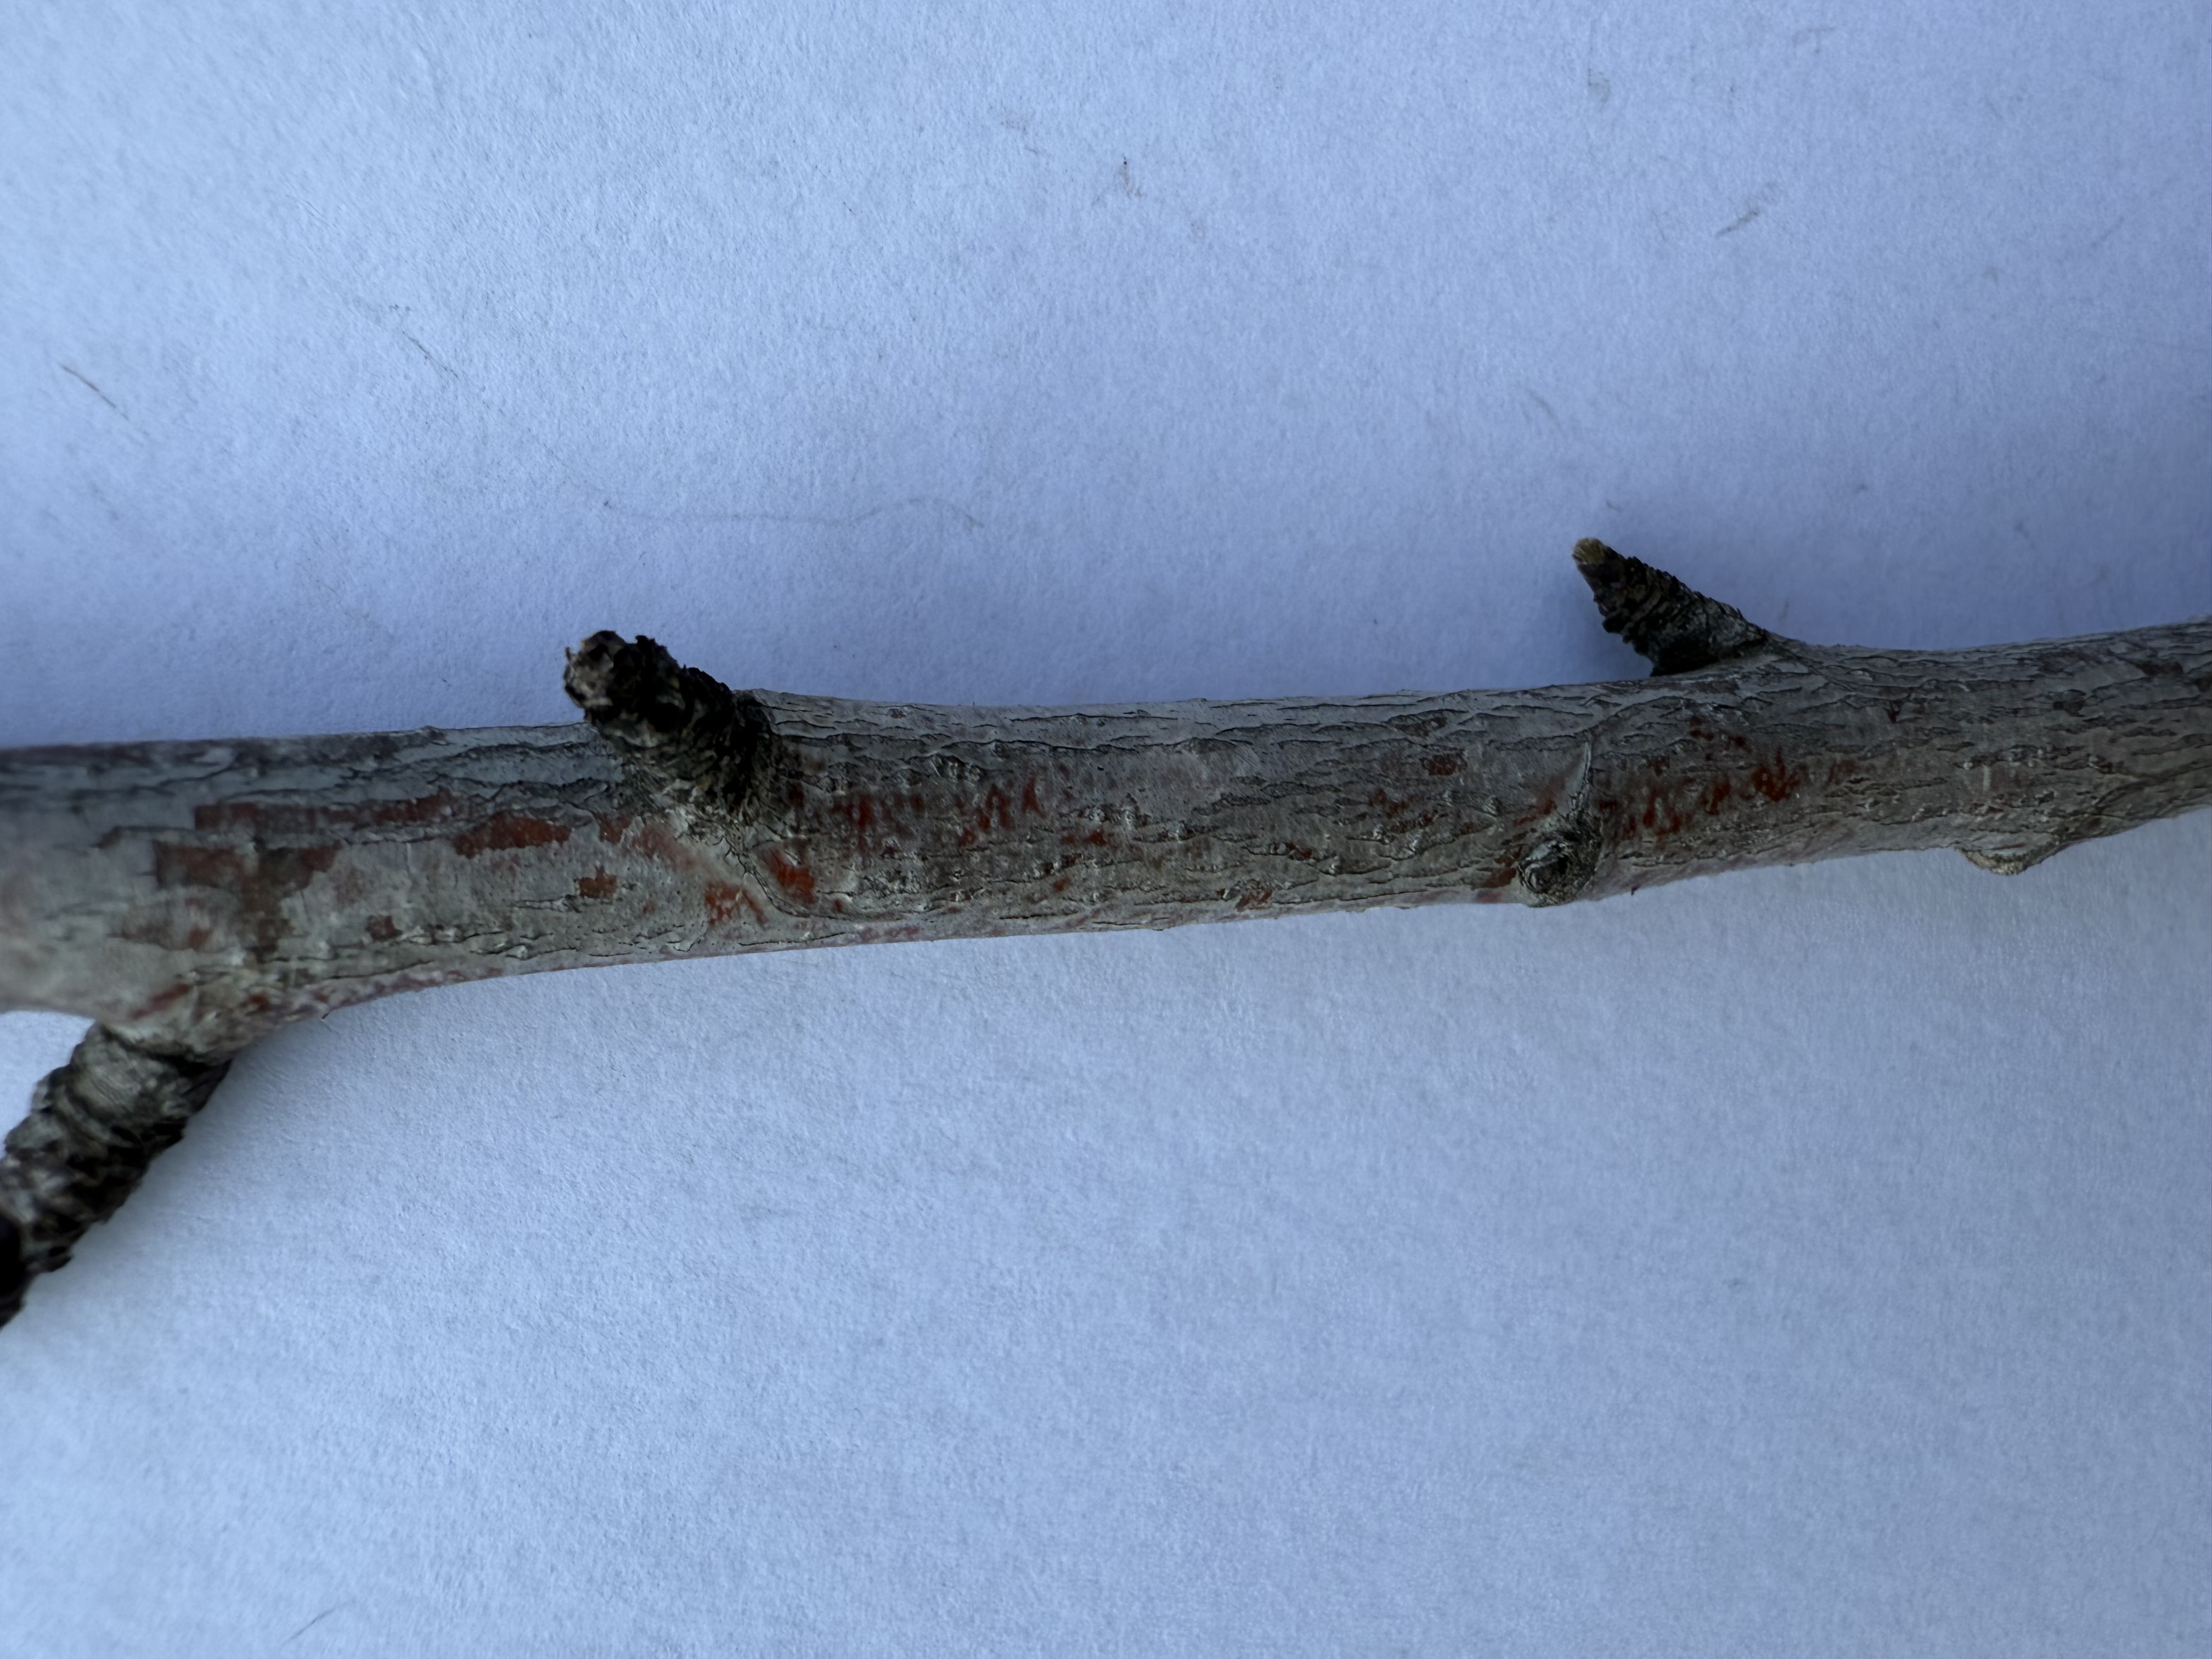
Variety: Red Haven Peach